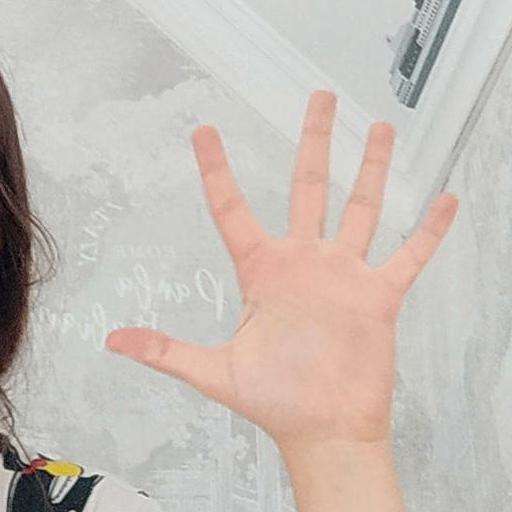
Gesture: palm